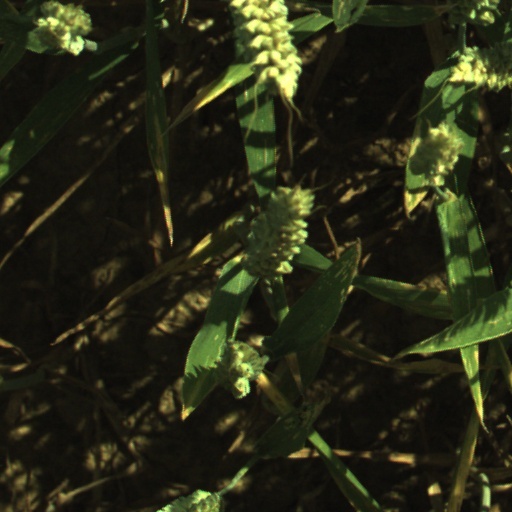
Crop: wheat